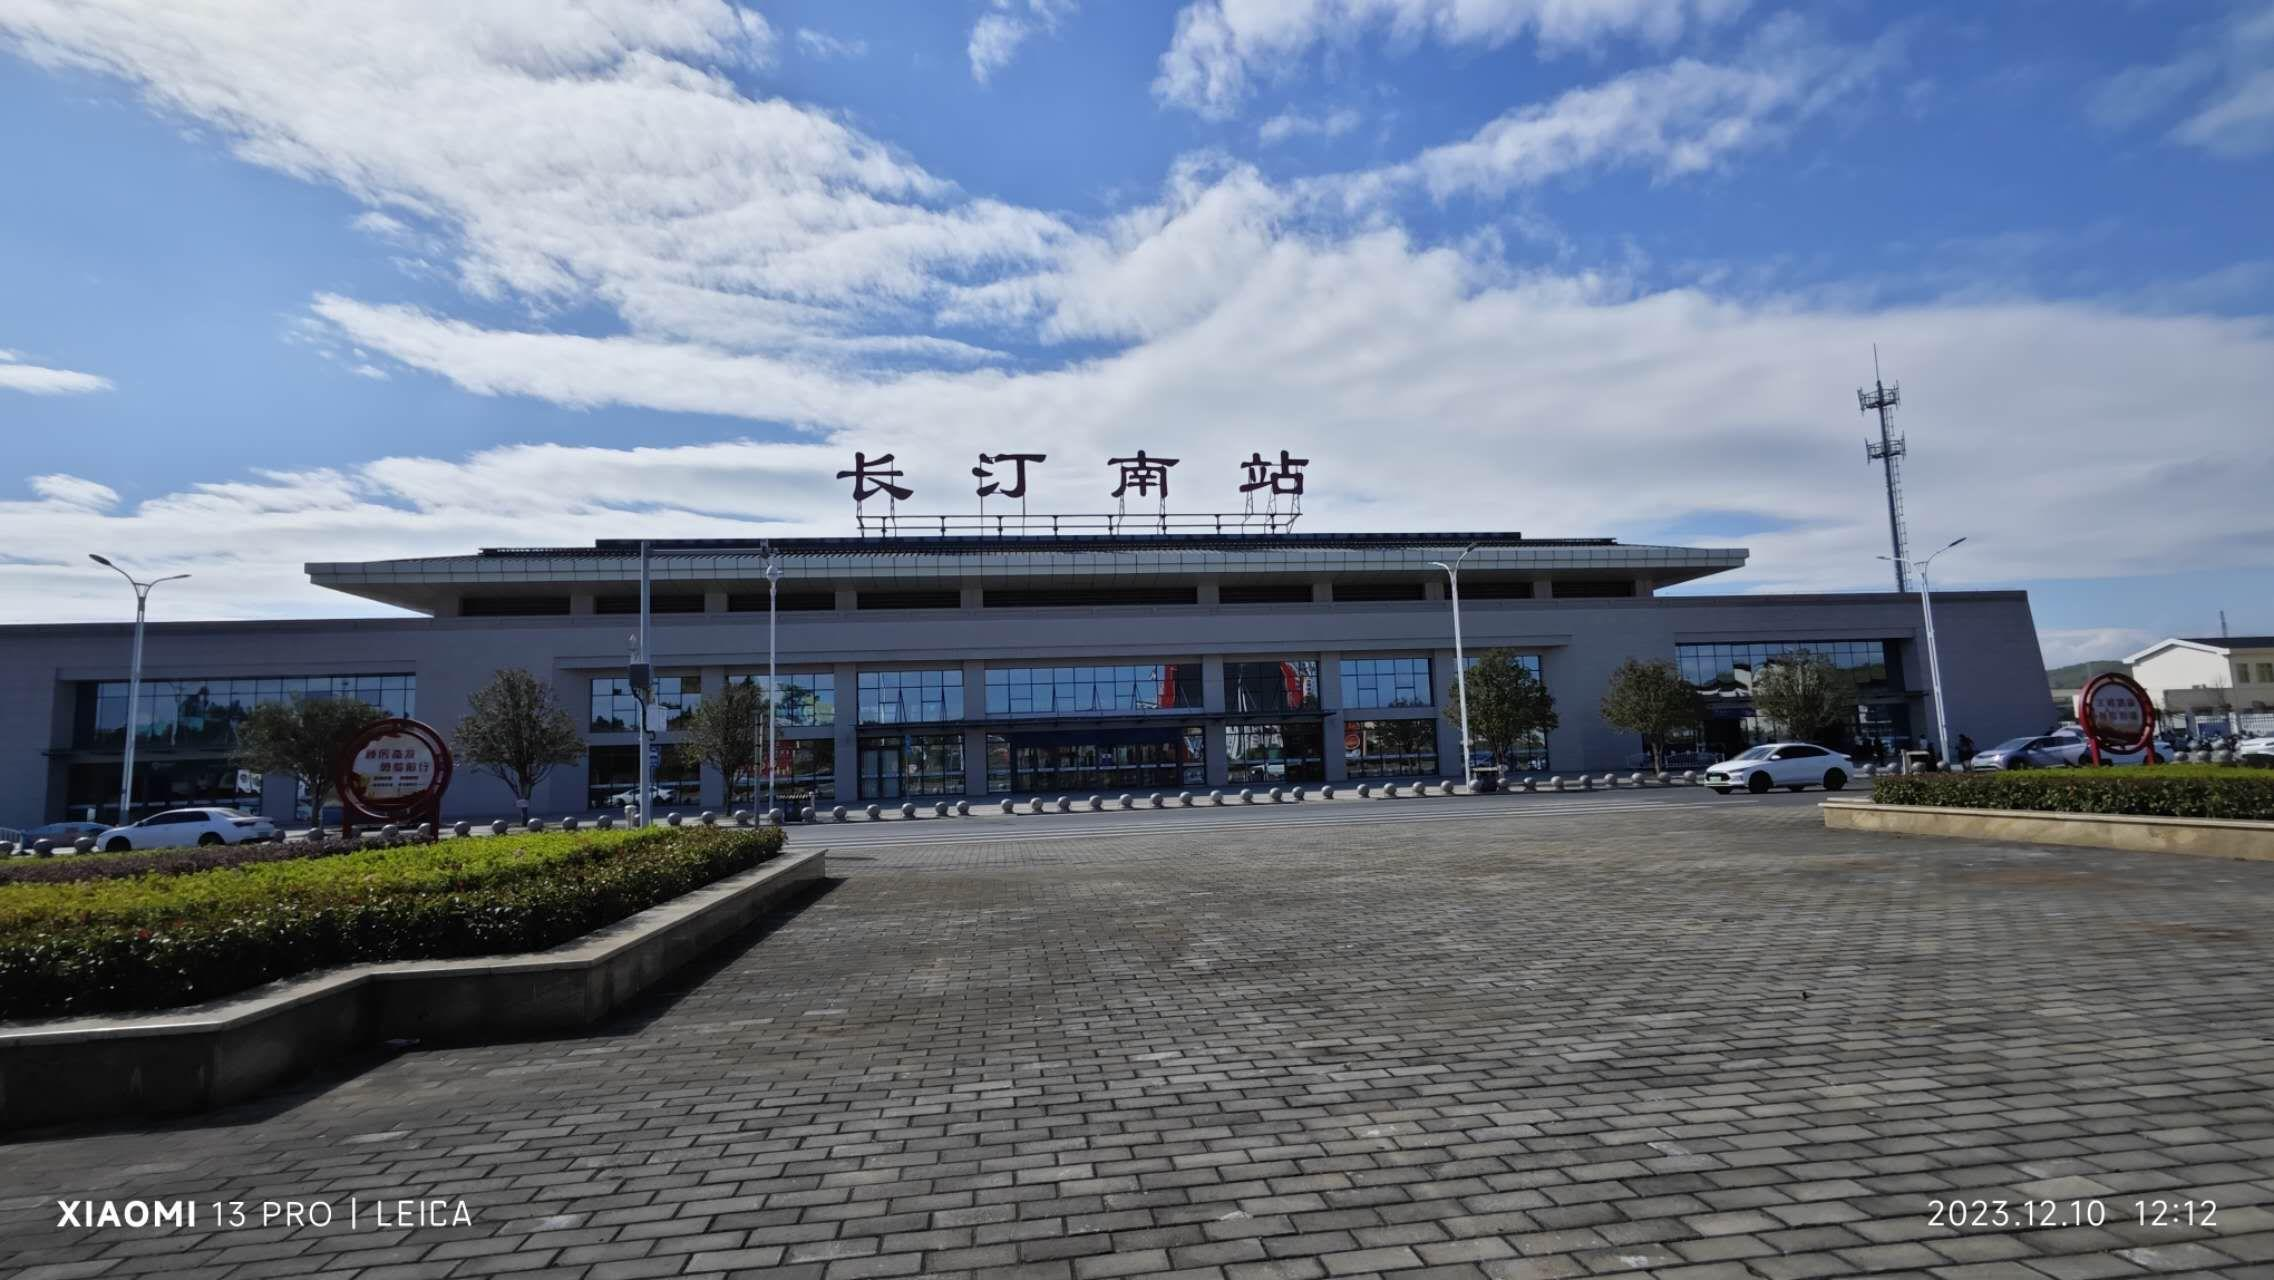
地标名称：长汀南站
所在城市：龙岩市·长汀县